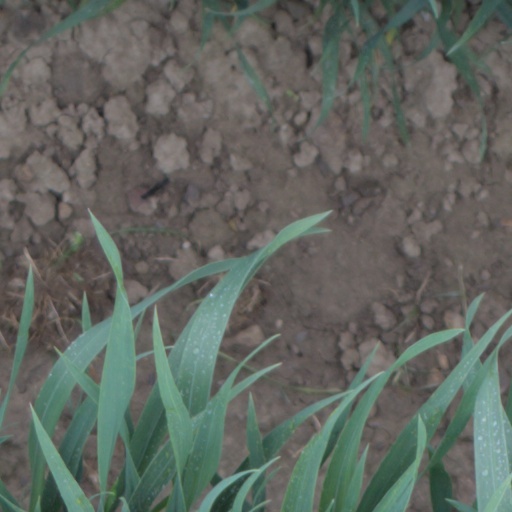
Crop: wheat